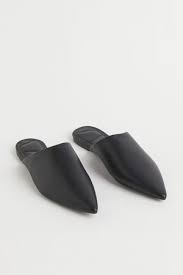
Label: Ballet Flat